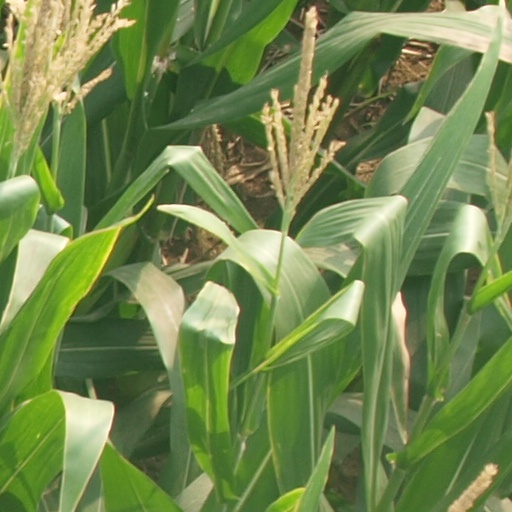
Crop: maize; corn